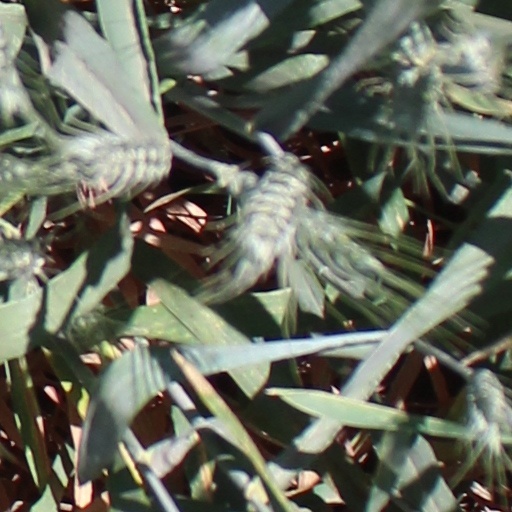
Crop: wheat